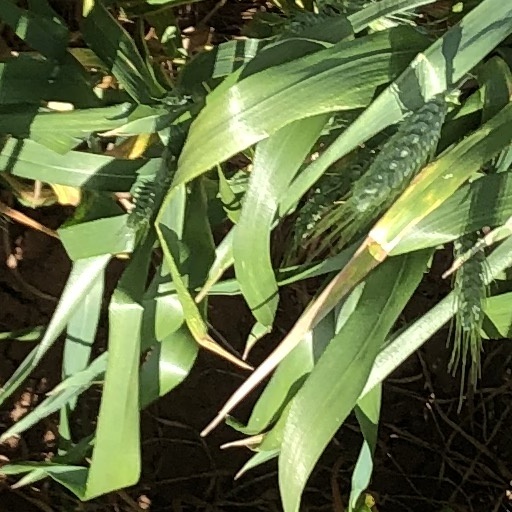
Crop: wheat